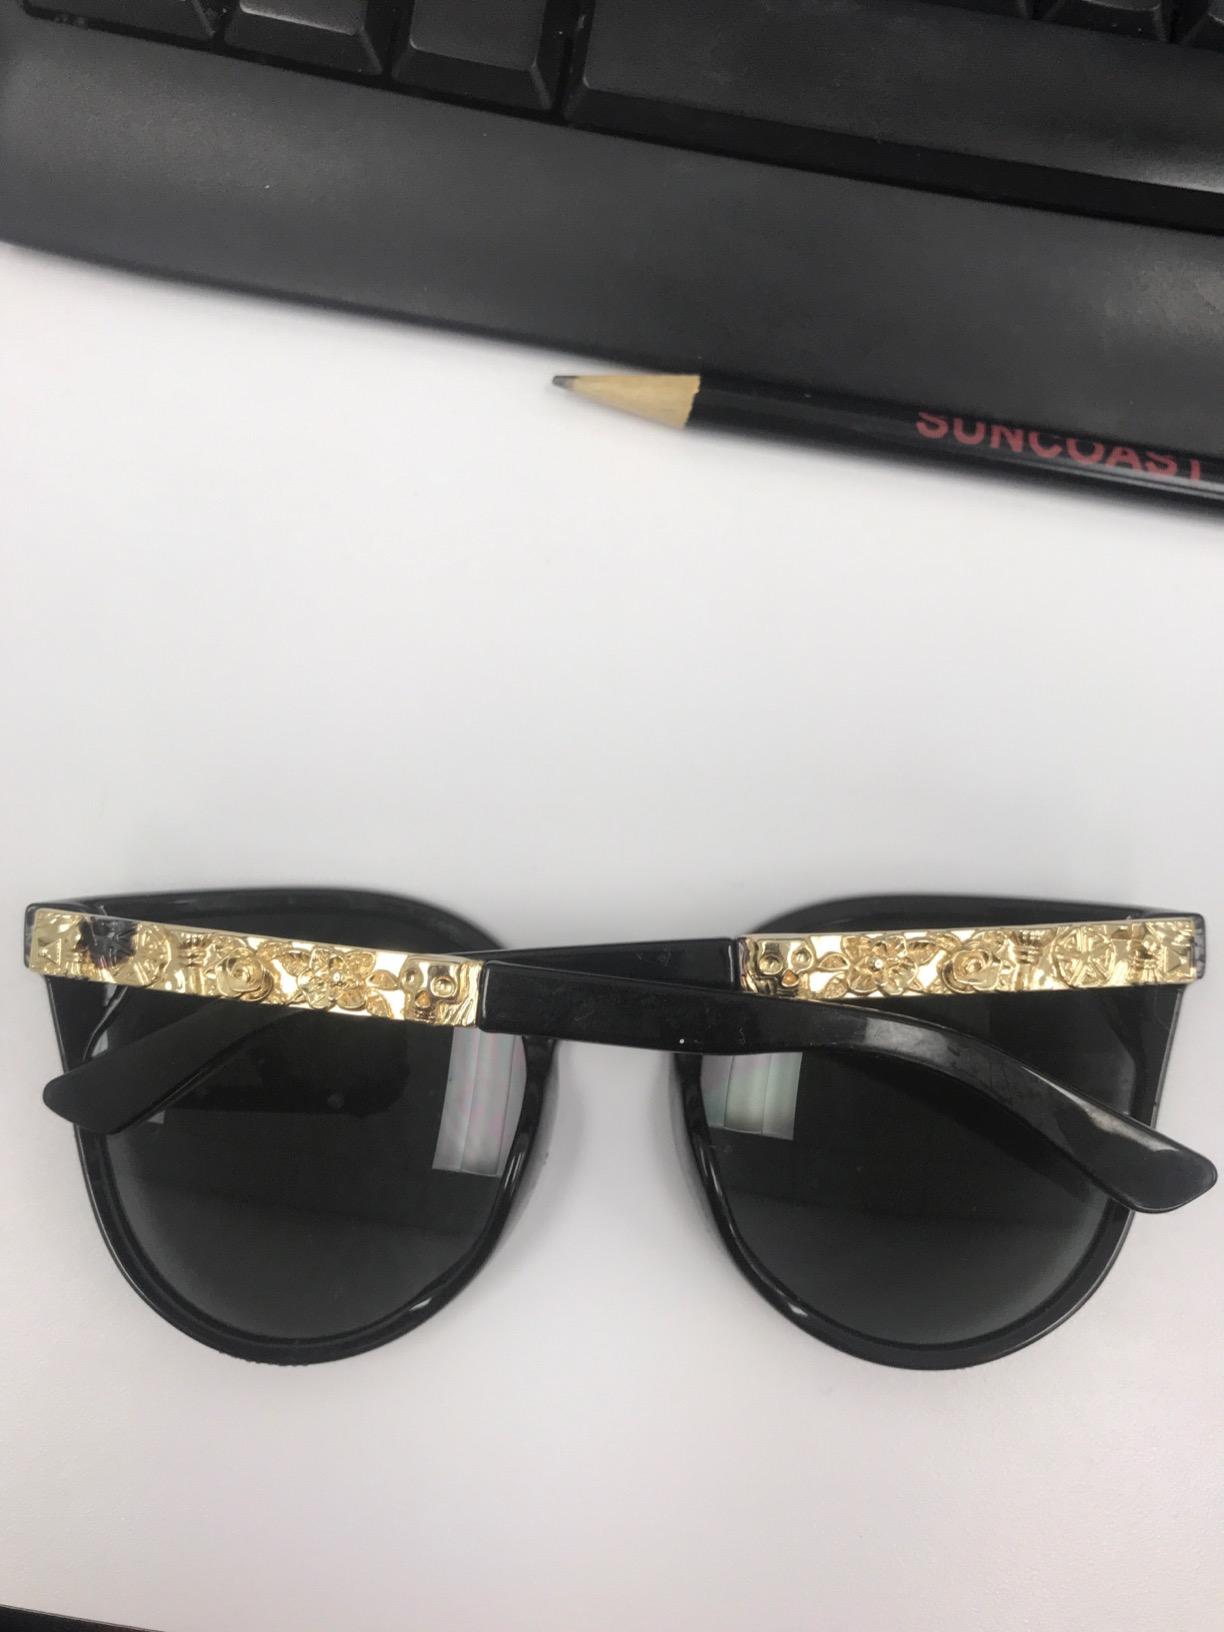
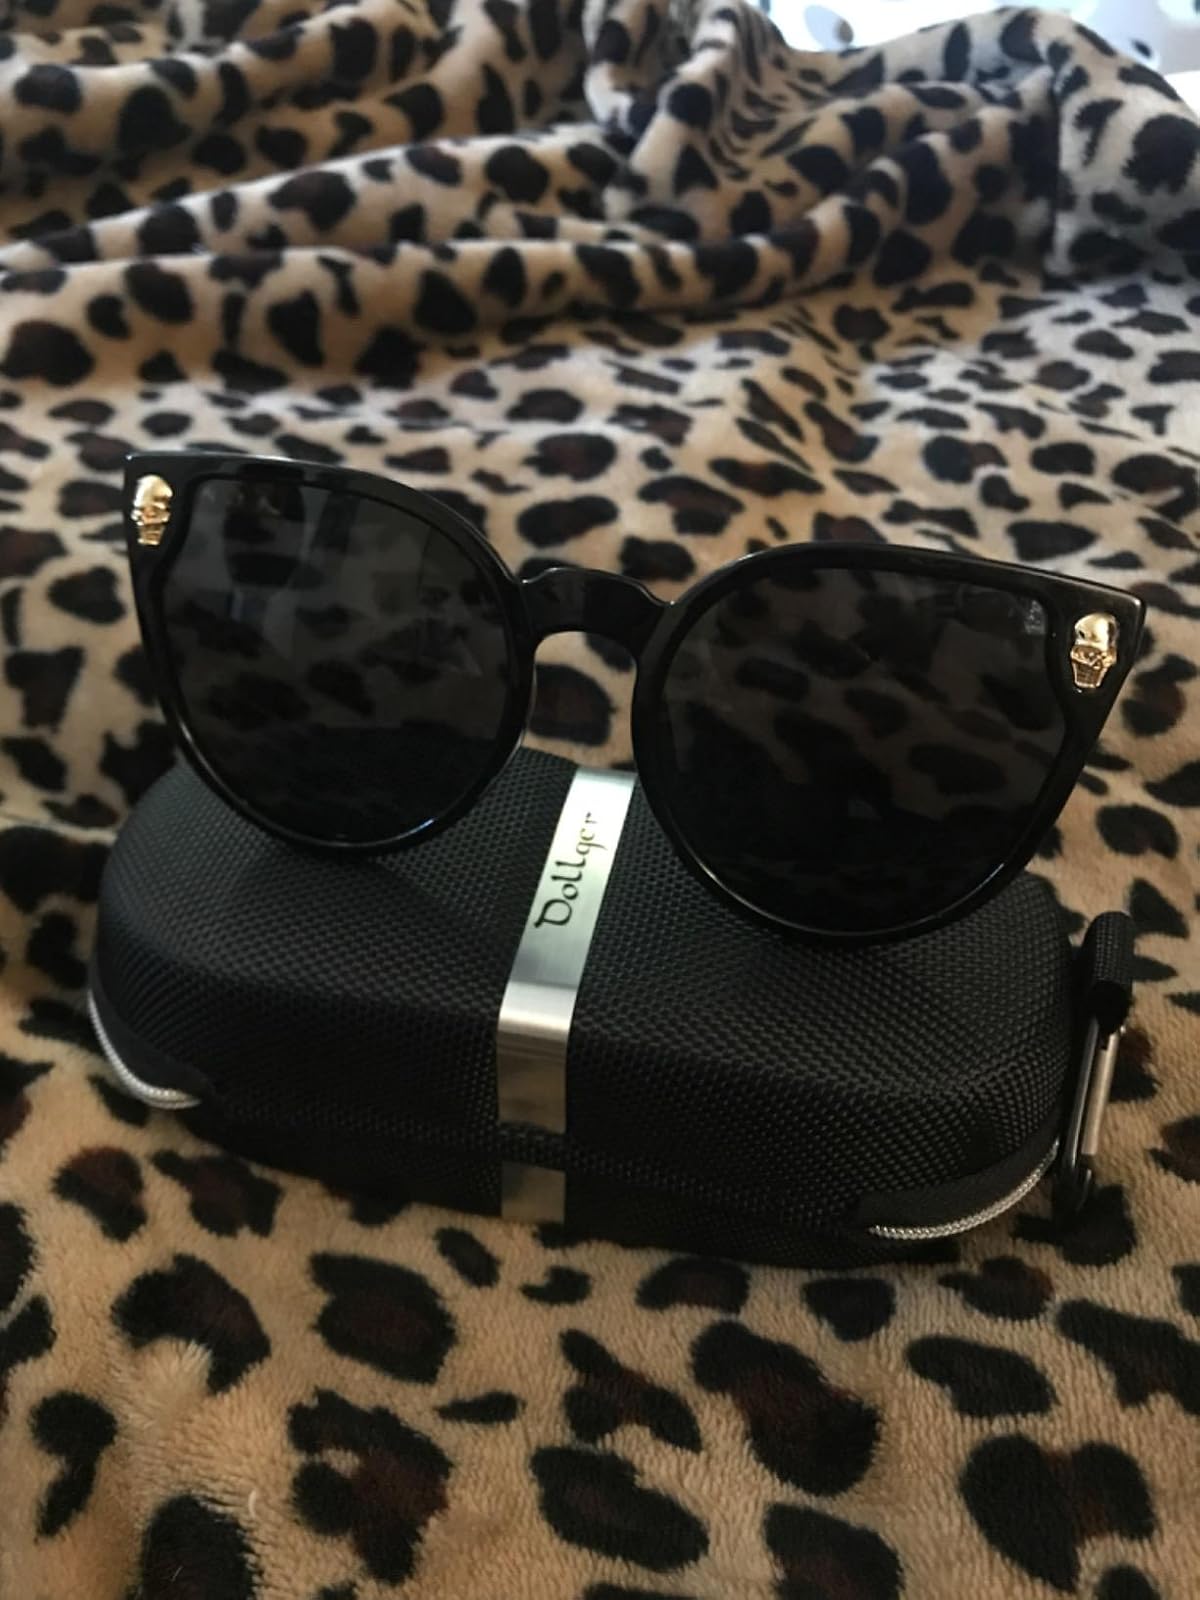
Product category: accessories_sunglasses
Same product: yes